Viscount

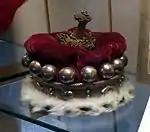
Coronet of the 6th Viscount Clifden.

A viscount's coronet of rank bears 16 silver balls around the rim. Like all heraldic coronets, it is mostly worn at the coronation of the British monarch, but a viscount has the right to bear his coronet of rank on his coat of arms, above the shield. In this guise, the coronet is shown face-on, featuring 9 silver balls.